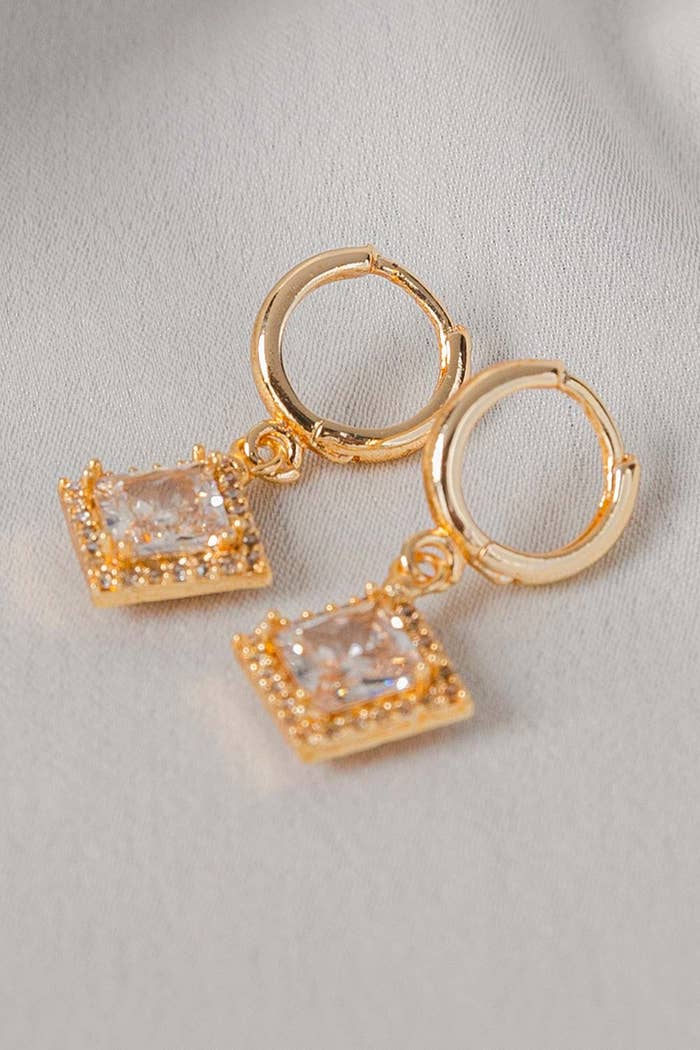
gold clear cubic zirconia hoop ear